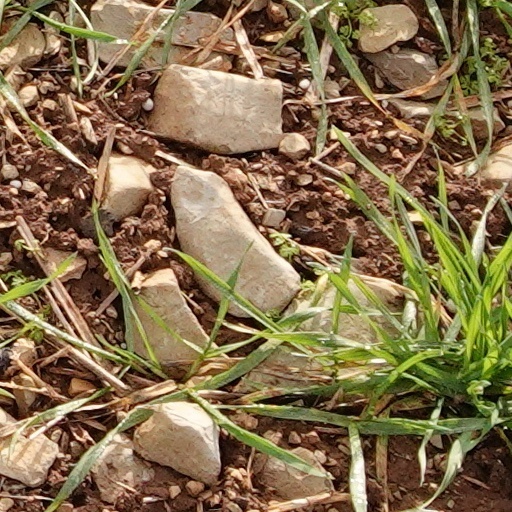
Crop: wheat